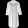
Label: Dress